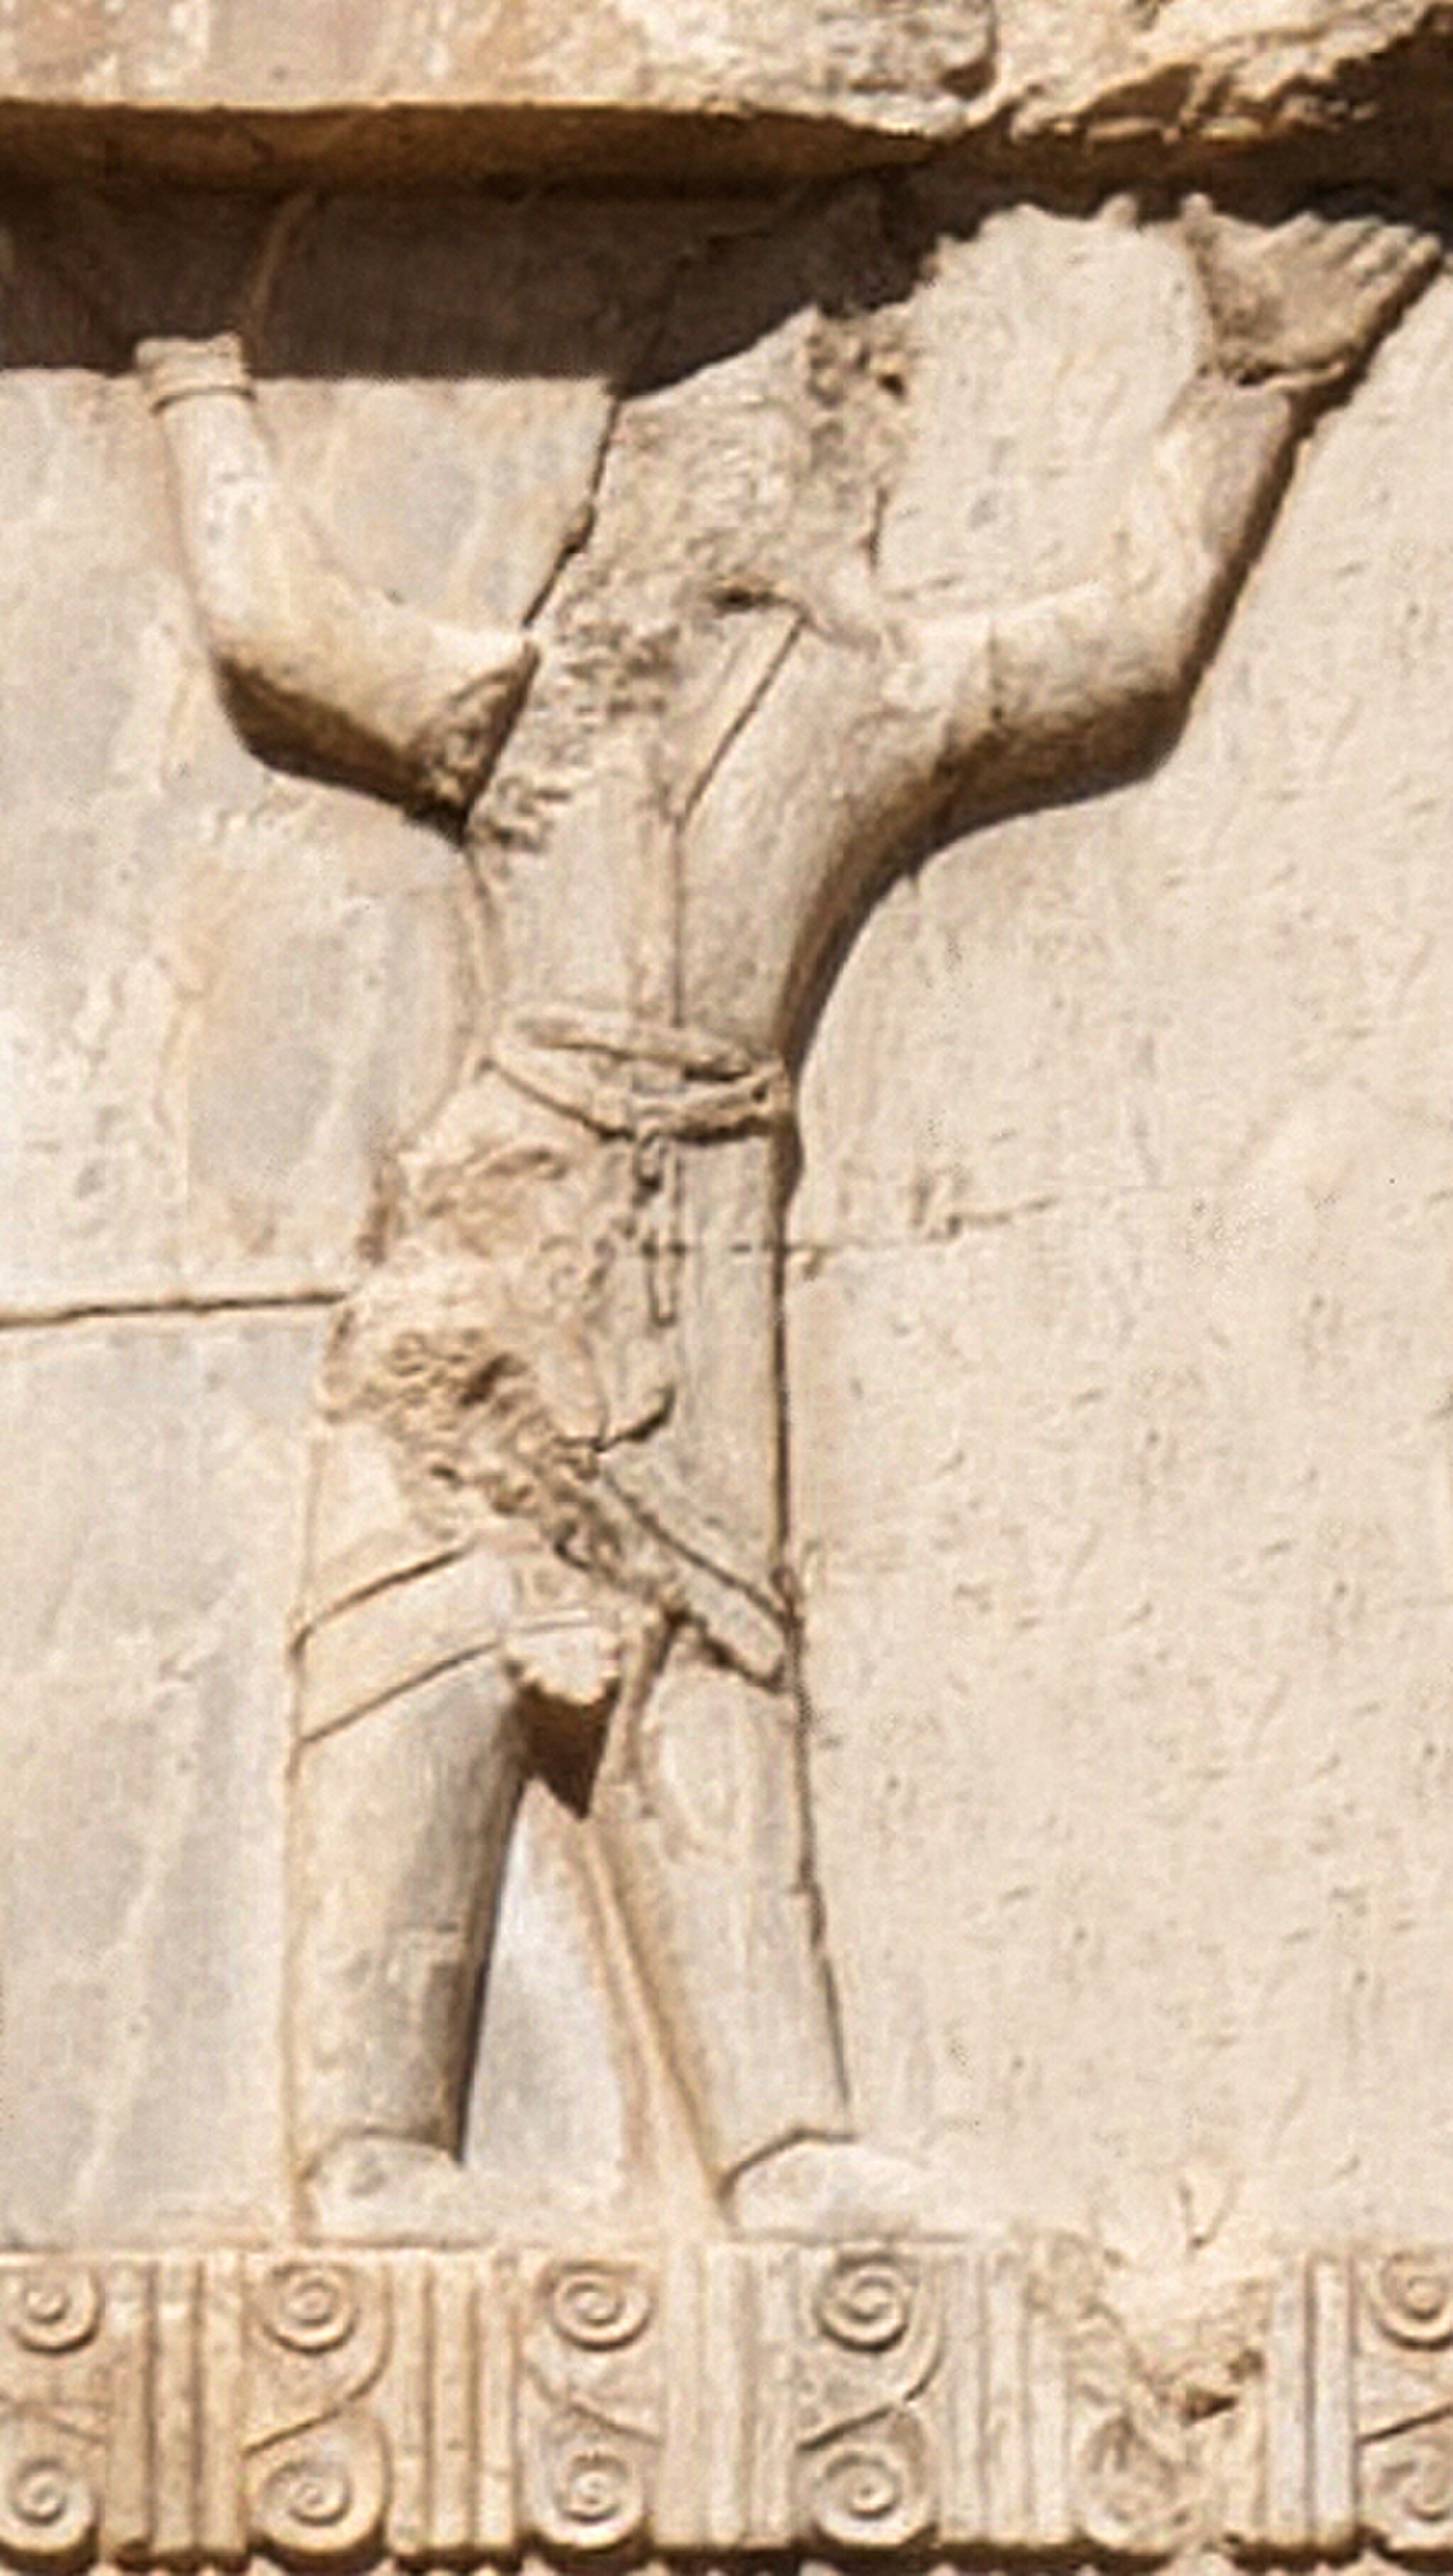
Title: Xerxes I tomb Sogdian soldier circa 470 BCE
Description: Xerxes I tomb Sogdian soldier circa 470 BCE
Date: 2018-10-17 09:13:22
Categories: Tomb of Xerxes I, Sogdians, Extracted images